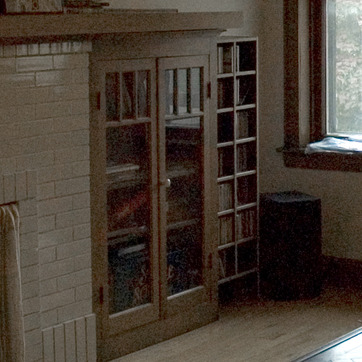
Material: glass